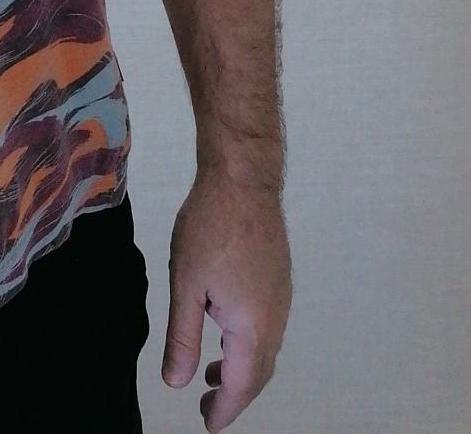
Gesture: no_gesture